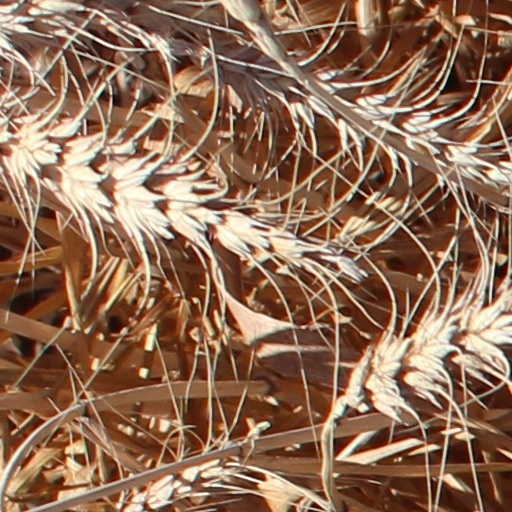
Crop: wheat